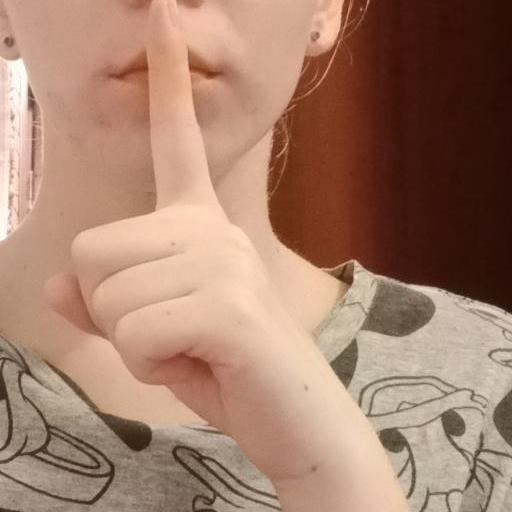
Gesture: mute